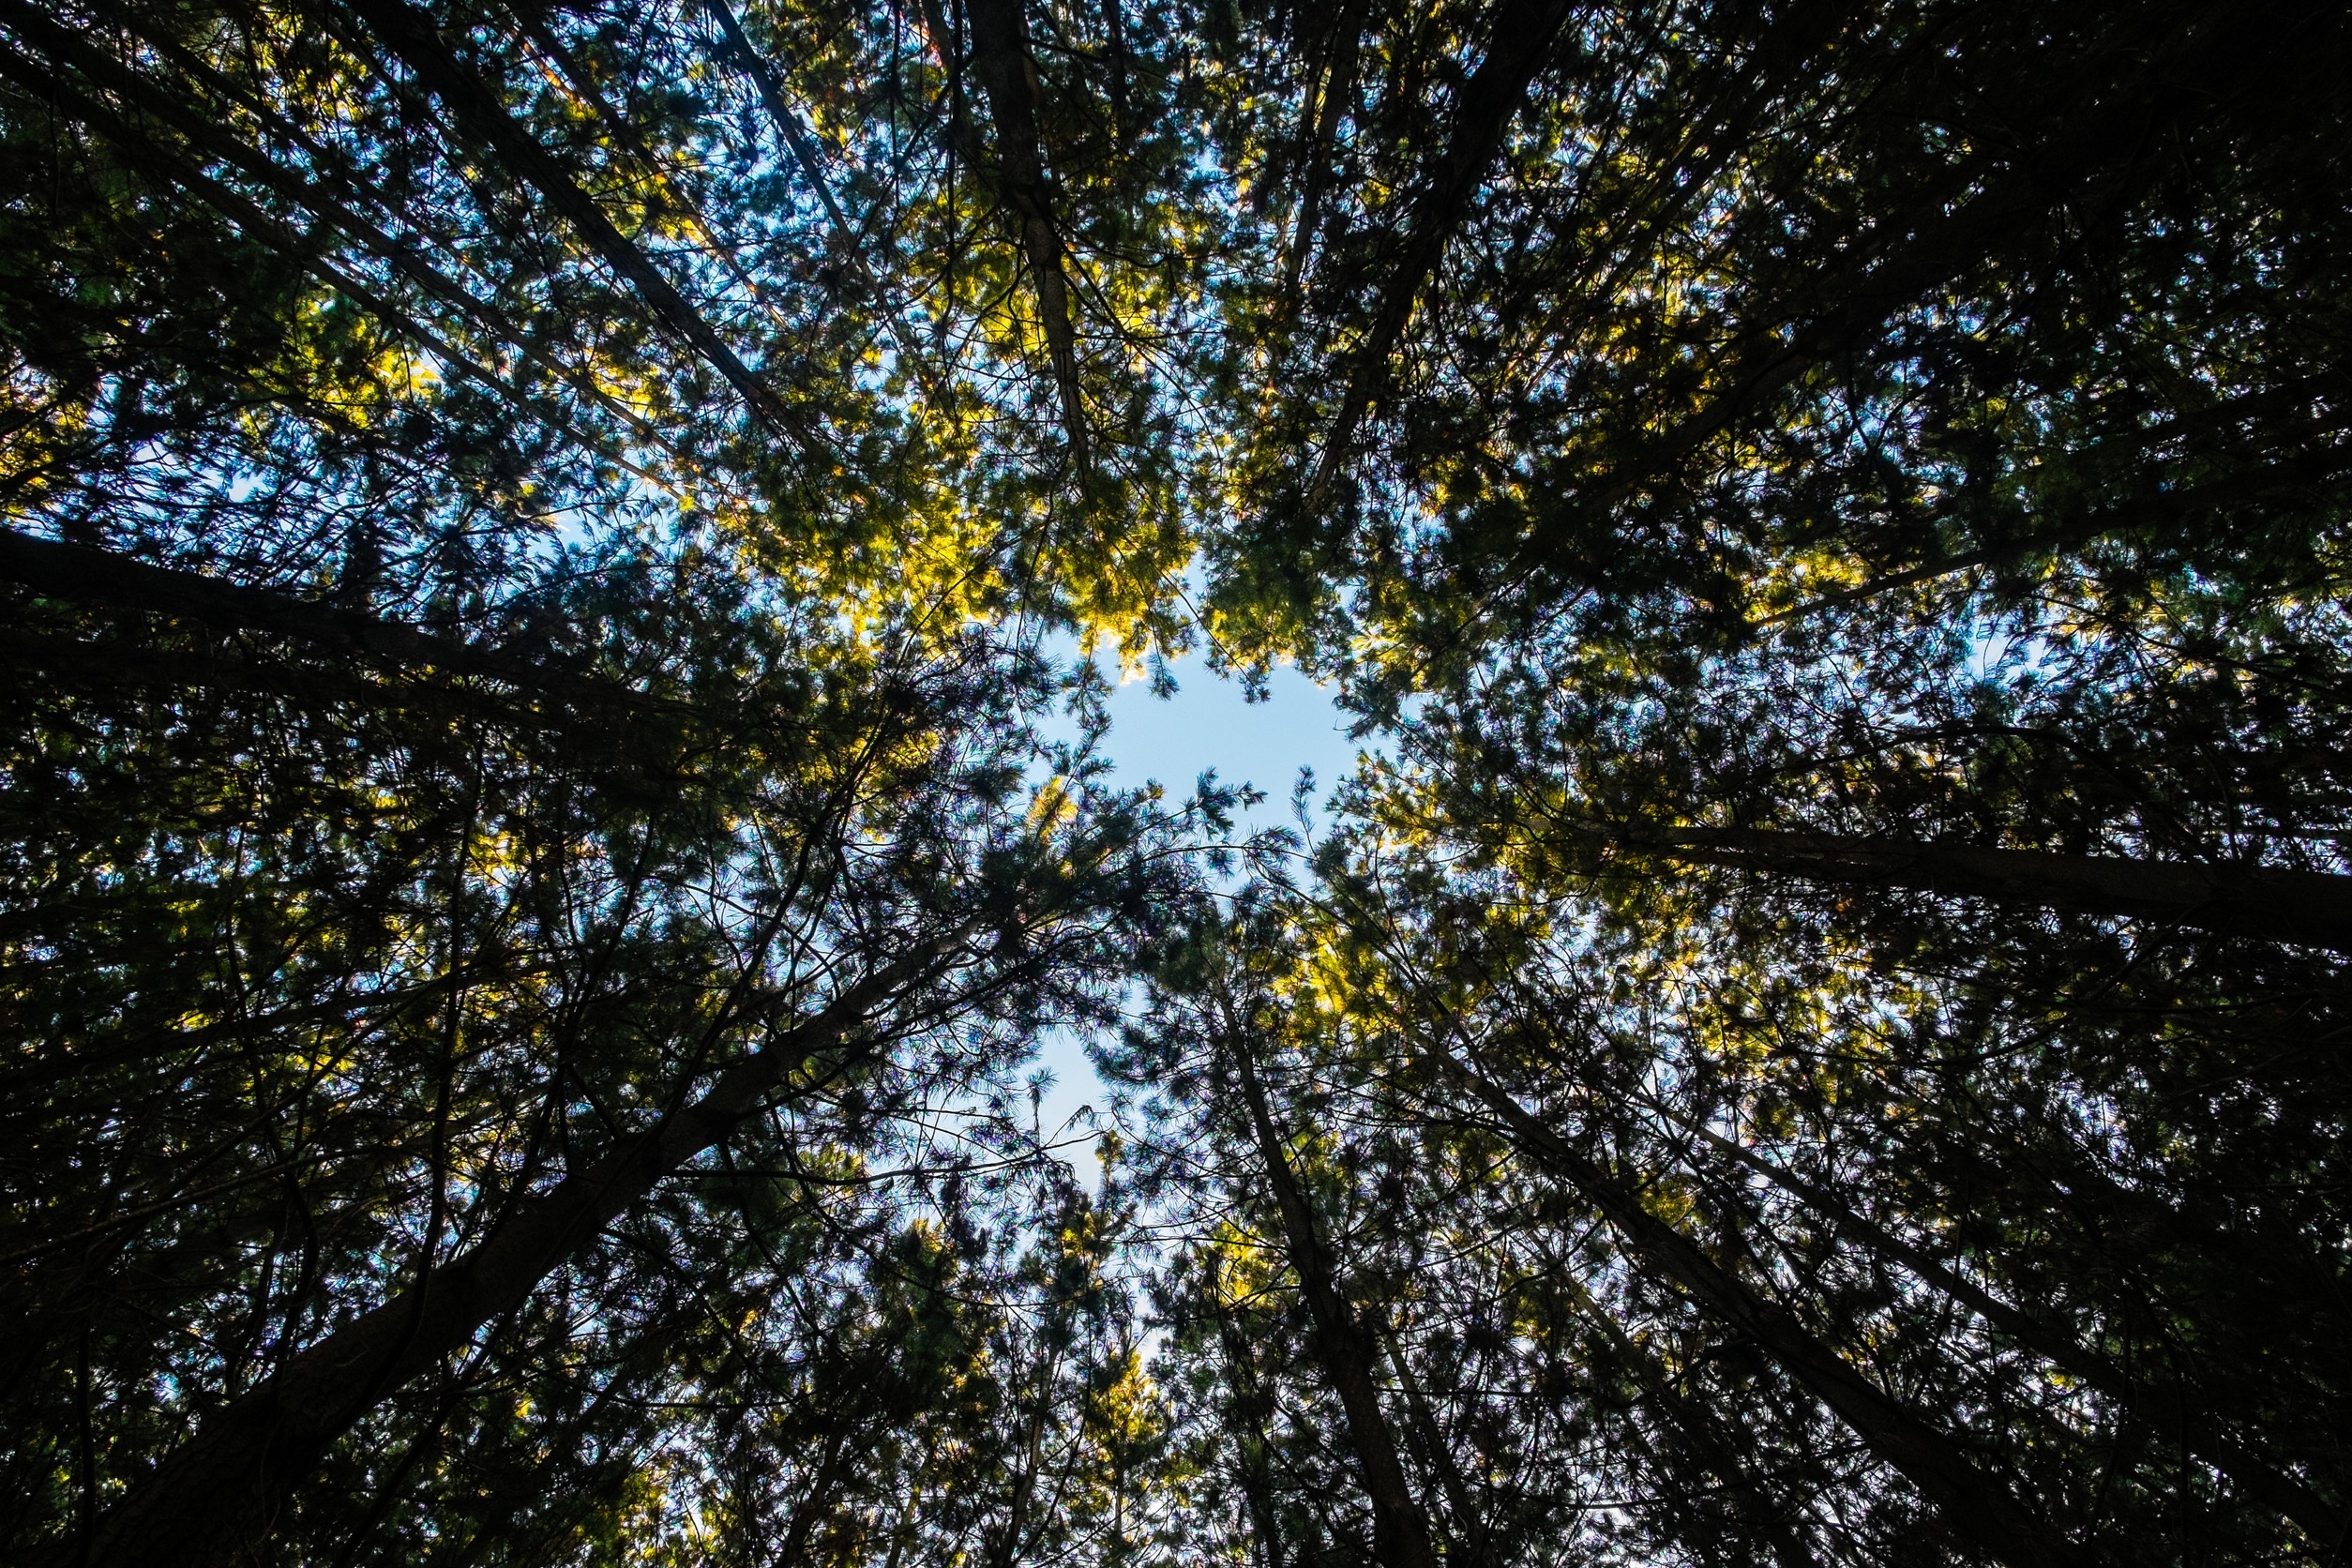
tree, nature, forest, branch, light, plant, sky, sunlight, leaf, flower, green, autumn, season, trees, leaves, woods, deciduous, woodland, habitat, natural environment, woody plant